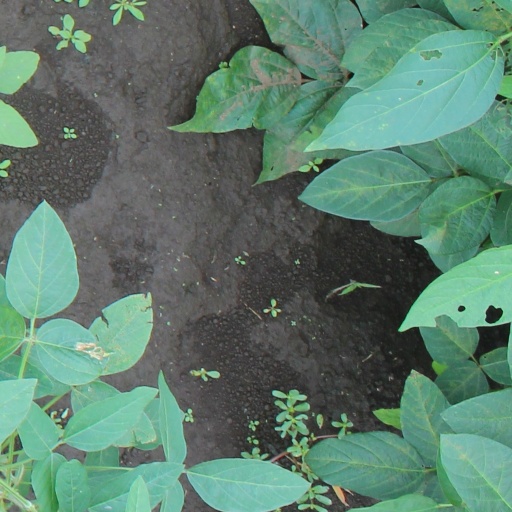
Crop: soybean